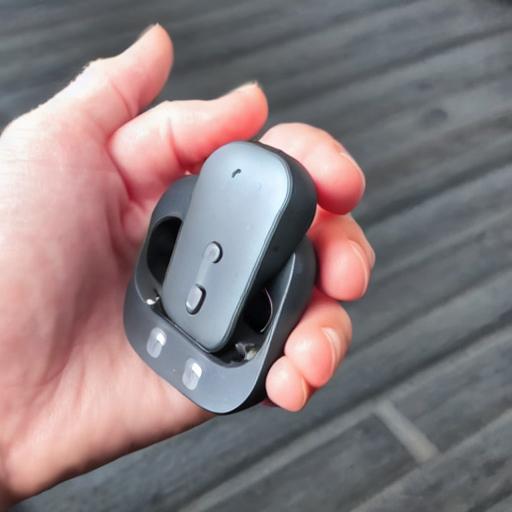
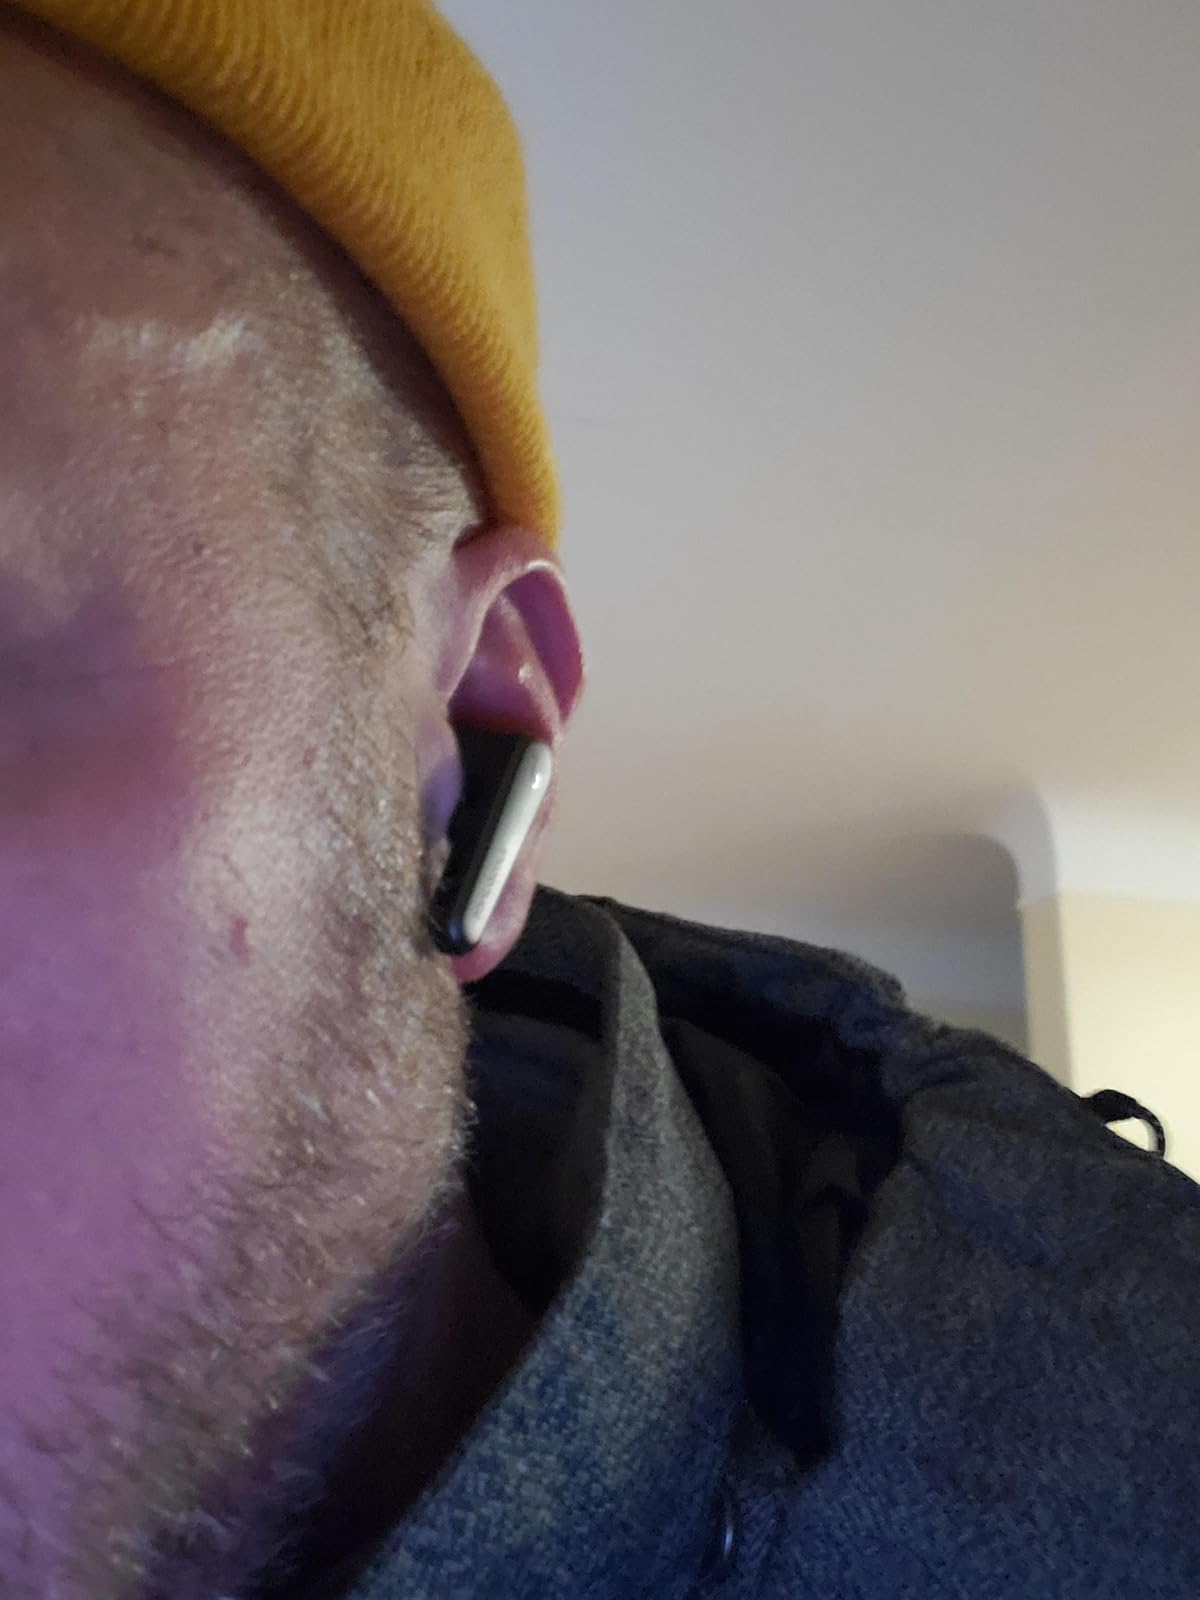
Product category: earbuds
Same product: no